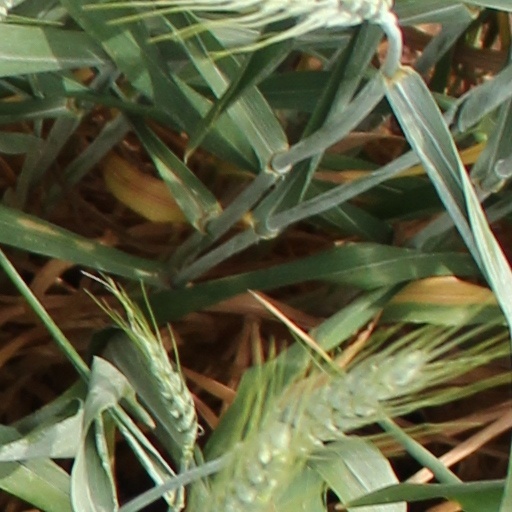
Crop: wheat